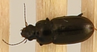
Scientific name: Selenophorus planipennis
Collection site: Central Plains Experimental Range NEON (CPER), plot CPER_003